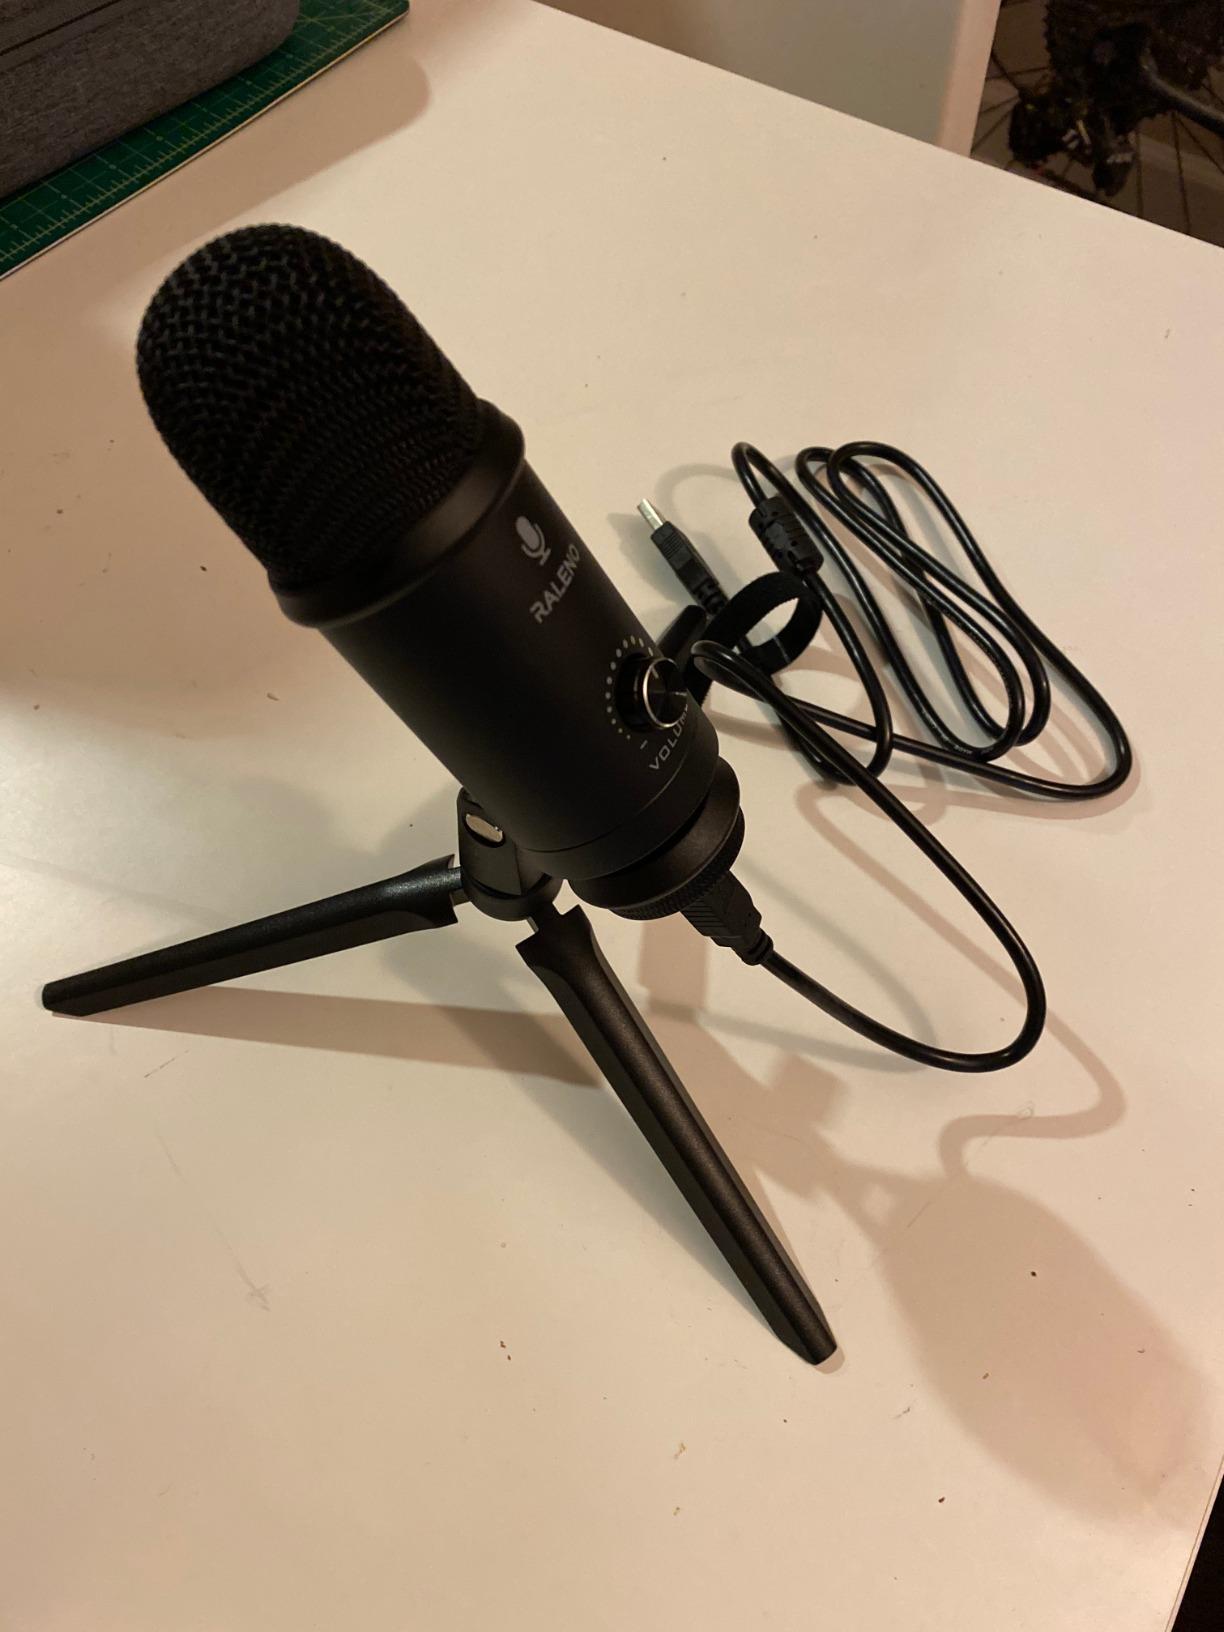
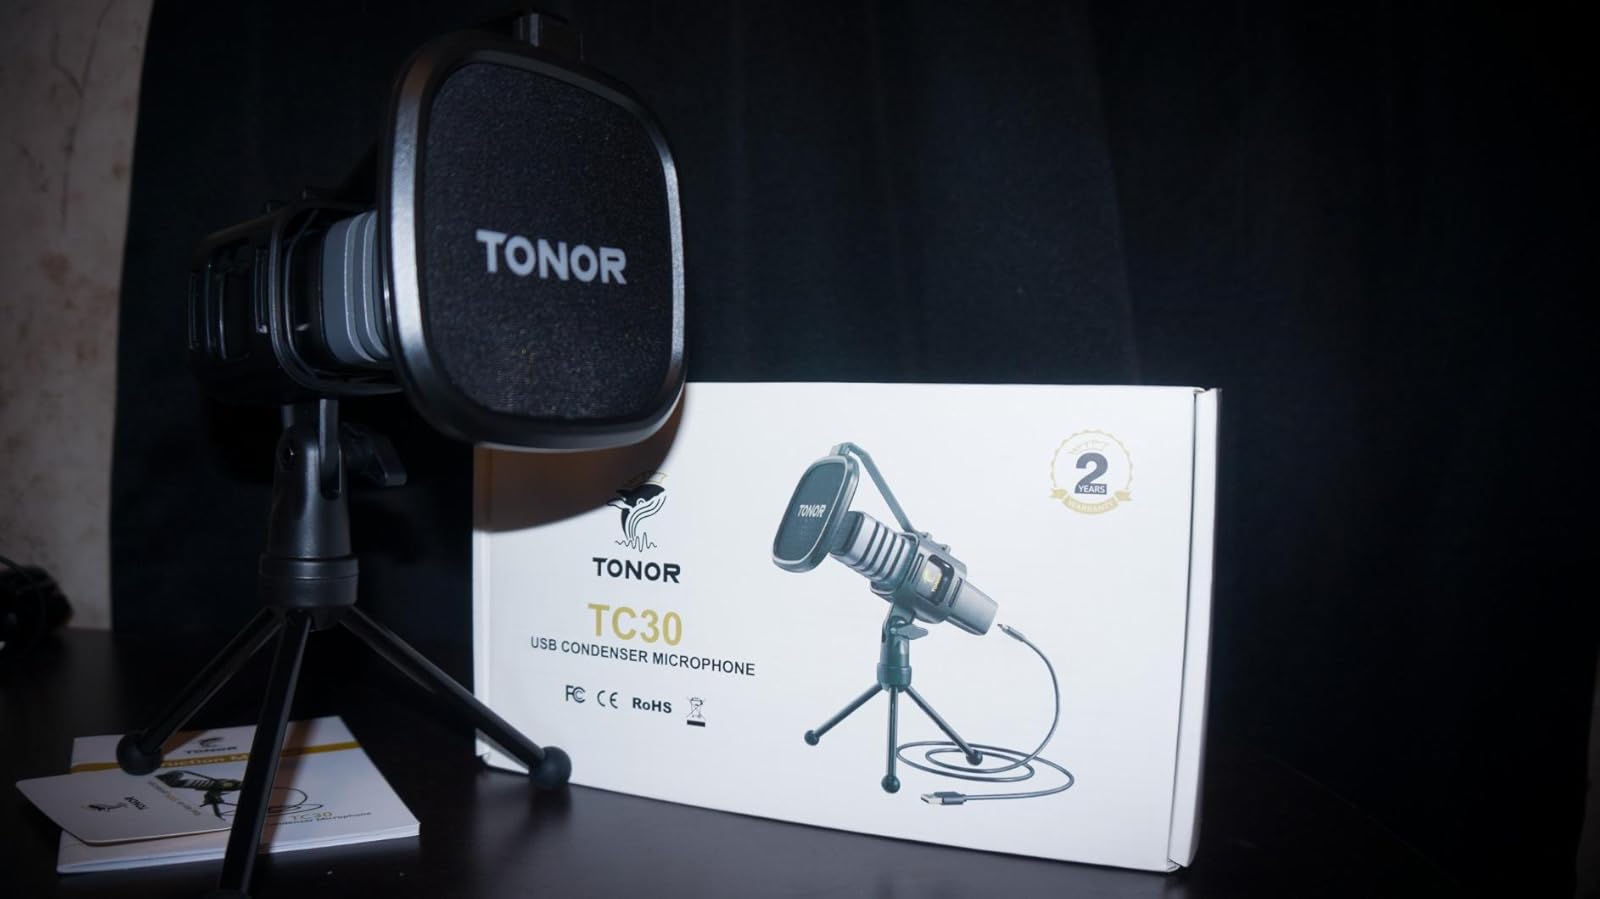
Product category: microphone
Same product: no